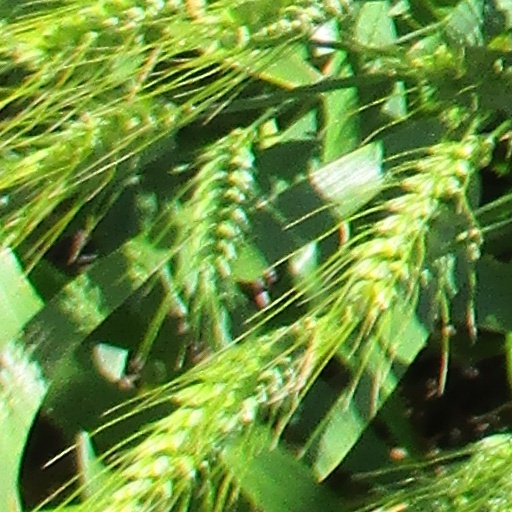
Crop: wheat